Angelina Vidal

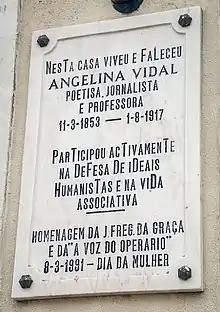
The plaque on Vidal's house

Vidal died in Anjos. A plaque was placed on her house although it is believed that the date on the plaque is wrong. She was one of the first women in Portugal who were concerned with women's subordinate status and in particular about improving the educational opportunities for Women in Portugal together with Francisca Wood, Alice Pestana, Carolina Michaëlis de Vasconcelos, Alice Moderno, Maria Amália Vaz de Carvalho, Antónia Pusich and Guiomar Torrezão. A street is named for her in Lisbon.